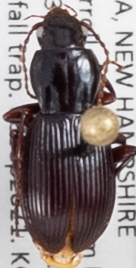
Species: Pterostichus tristis
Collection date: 2021-09-08 04:00:00
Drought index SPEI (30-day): -0.438
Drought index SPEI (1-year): -0.922
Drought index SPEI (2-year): -0.676